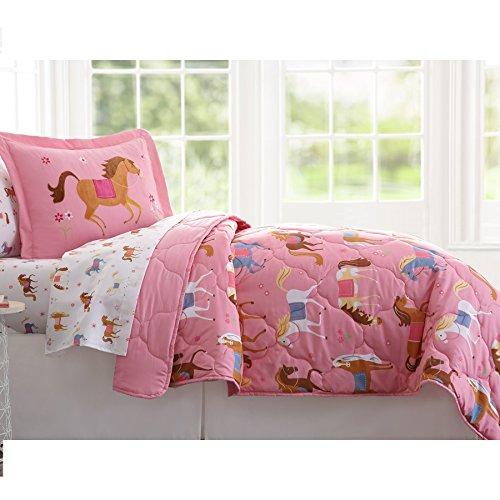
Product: Olive Kids Horses Microfiber Sheet Set - Full
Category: Home & Kitchen | Bedding | Kids' Bedding | Sheets & Pillowcases | Sheet & Pillowcase Sets
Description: ALL ABOUT THE DETAILS – At Wildkin, we know that details matter to you and your child, and we made sure that our Microfiber Full Sheet Set was designed with that in mind.
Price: $39.99
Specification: ProductDimensions:96x81x0.5inches|ItemWeight:2.35pounds|ShippingWeight:2.35pounds(Viewshippingratesandpolicies)|ASIN:B07DX4TT5T|Itemmodelnumber:31696|Manufacturerrecommendedage:3-10months